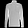
Label: Pullover